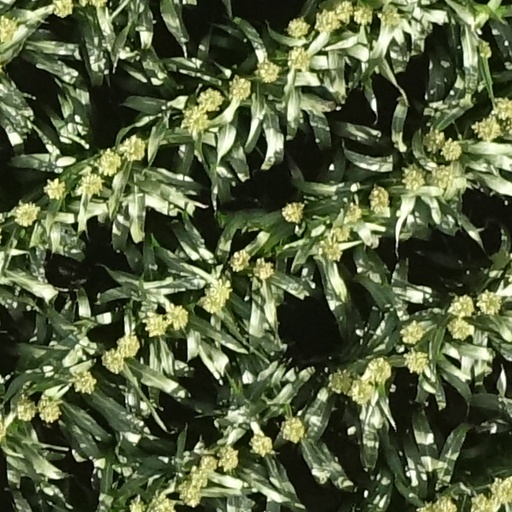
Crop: sorghum